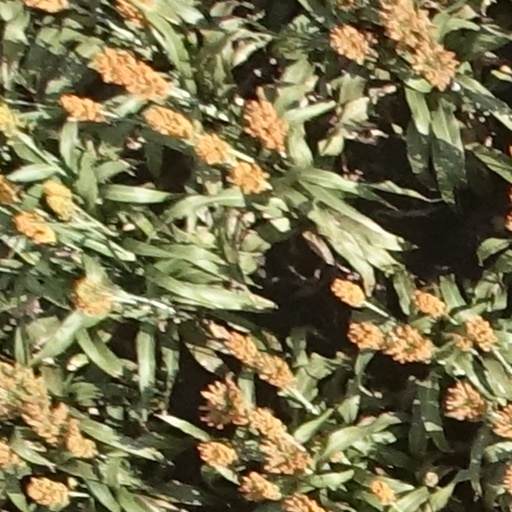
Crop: sorghum